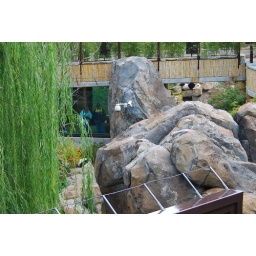
see Tai Shan under the window and Mei Xiang in the distance sleeping on the rock. 1104 cd 014